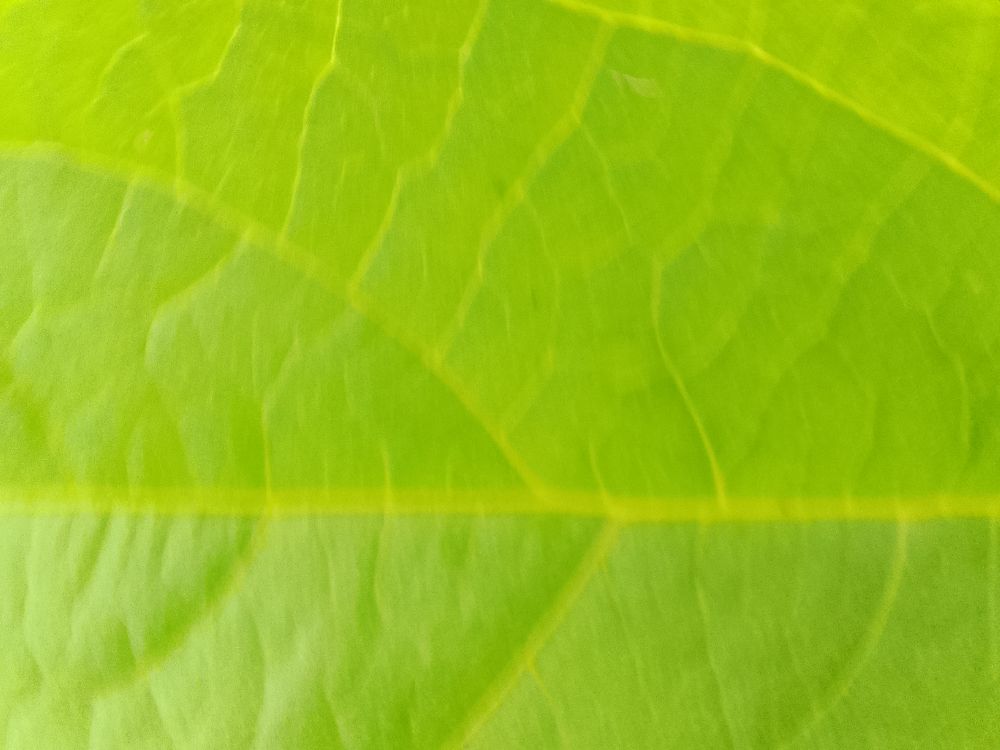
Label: healthy